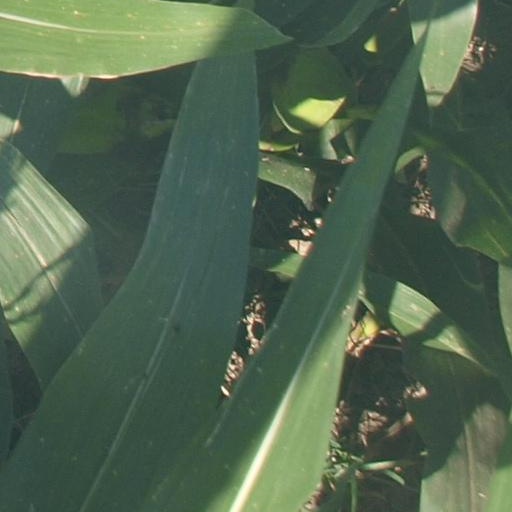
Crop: maize; corn